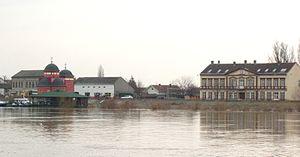
Mačvanska Mitrovica est une ville de Serbie située dans la province autonome de Voïvodine et sur le territoire de la Ville de Sremska Mitrovica, district de Syrmie. Au recensement de 2011, elle comptait 3 873 habitants.
La Mačva est une région géographique de Serbie. Elle est principalement située au nord-ouest de la Serbie centrale, dans une plaine fertile qui s'étend entre la Save et la Drina. La ville principale de cette région est Šabac. L'actuel district de Mačva, une subdivision administrative de la Serbie, doit son nom à cette région mais en fait la région de Mačva n'occupe que la partie septentrionale du district. La partie la plus au nord de la Mačva est située dans la province autonome de Voïvodine, dans le district de Syrmie.